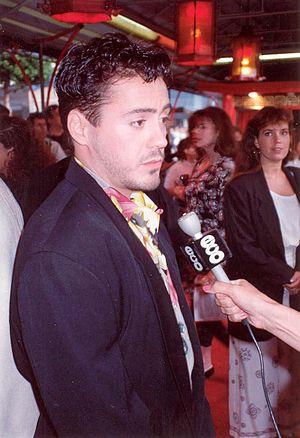
Robert Downey Jr. /ˈɹɑbɚt ˈdaʊni ˈd͡ʒunjɚ/ est un acteur américain, né le 4 avril 1965 à New York. Révélé à la fin des années 1980, il est nommé pour l'Oscar du meilleur acteur en 1993 pour son interprétation de Charlie Chaplin dans Chaplin, mais connaît ensuite un passage à vide du fait de graves problèmes de drogue et d'alcool qui le conduisent en prison. Rétabli, il opère un retour en force et devient, en 2008, l'interprète d'Iron Man dans les films des studios Marvel, un premier film qui se trouve à l'origine de la création de l'Univers cinématographique Marvel. Ce rôle, qu'il interprète dans la trilogie Iron Man ainsi que dans les films des séries Avengers, Captain America et Spider-Man, lui vaut d'être l'un des acteurs les mieux payés au monde.